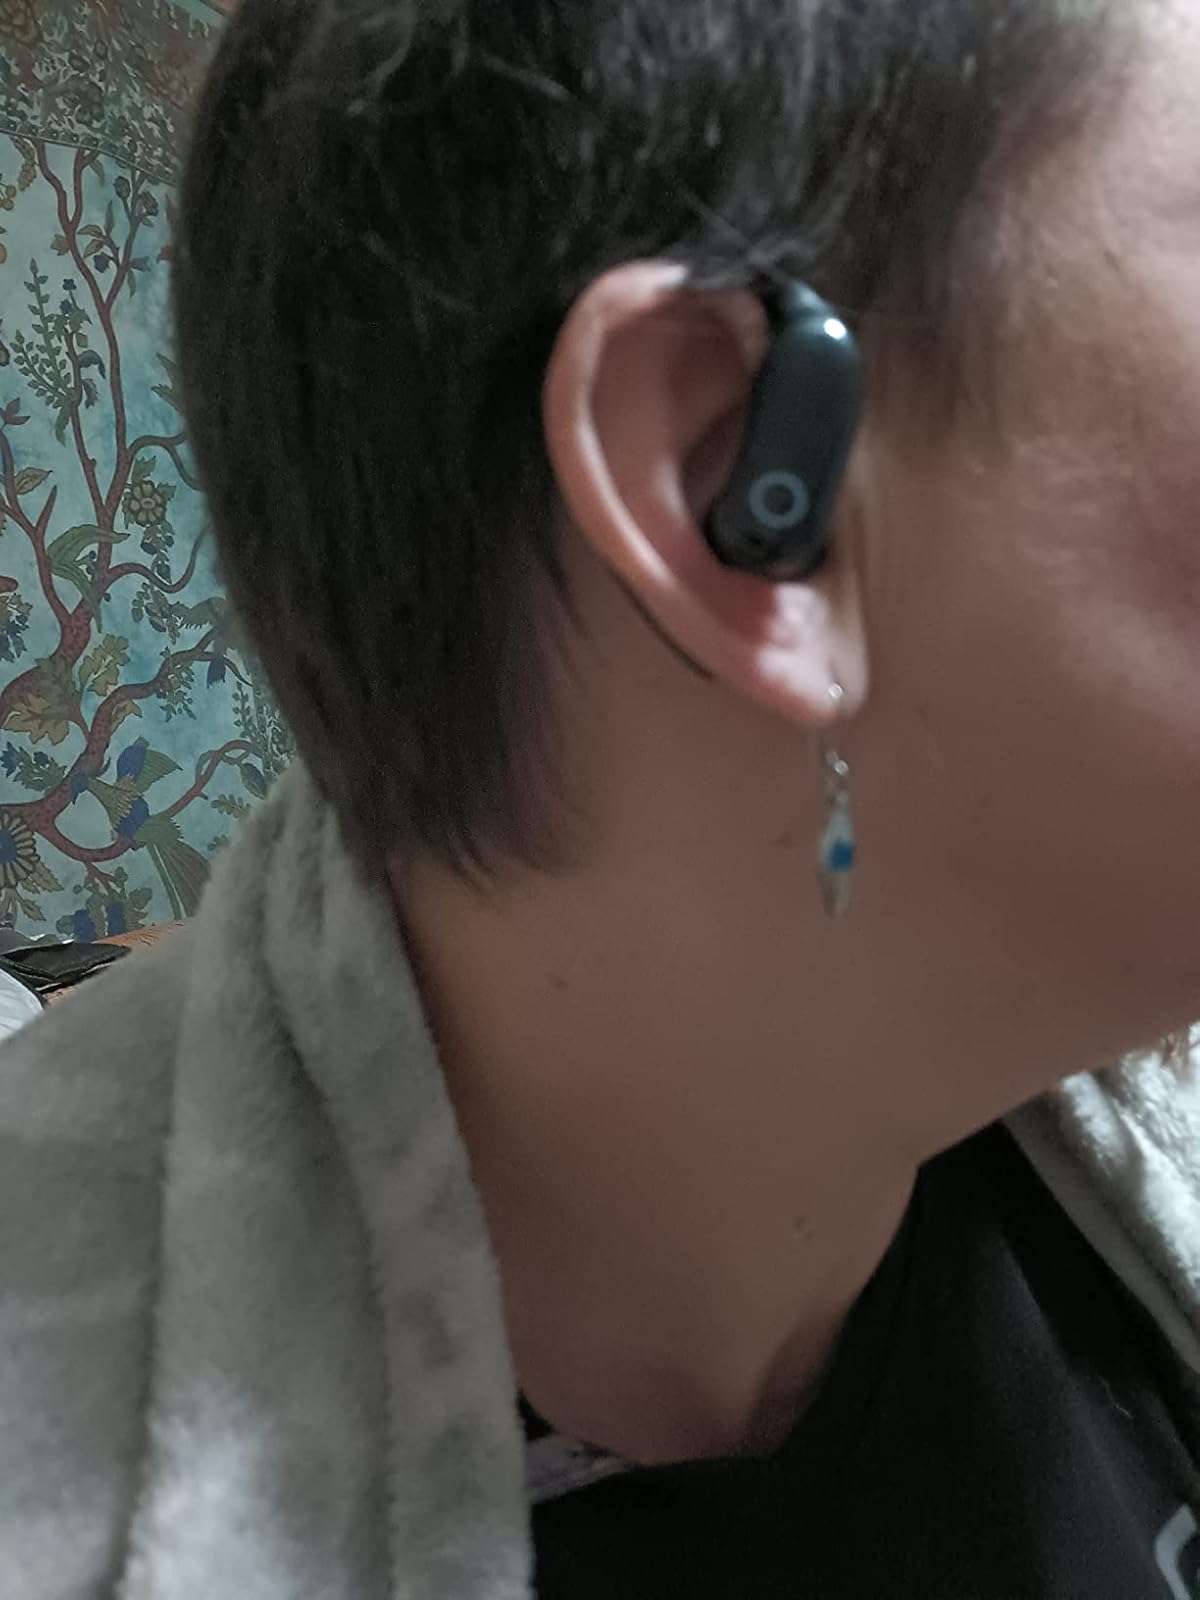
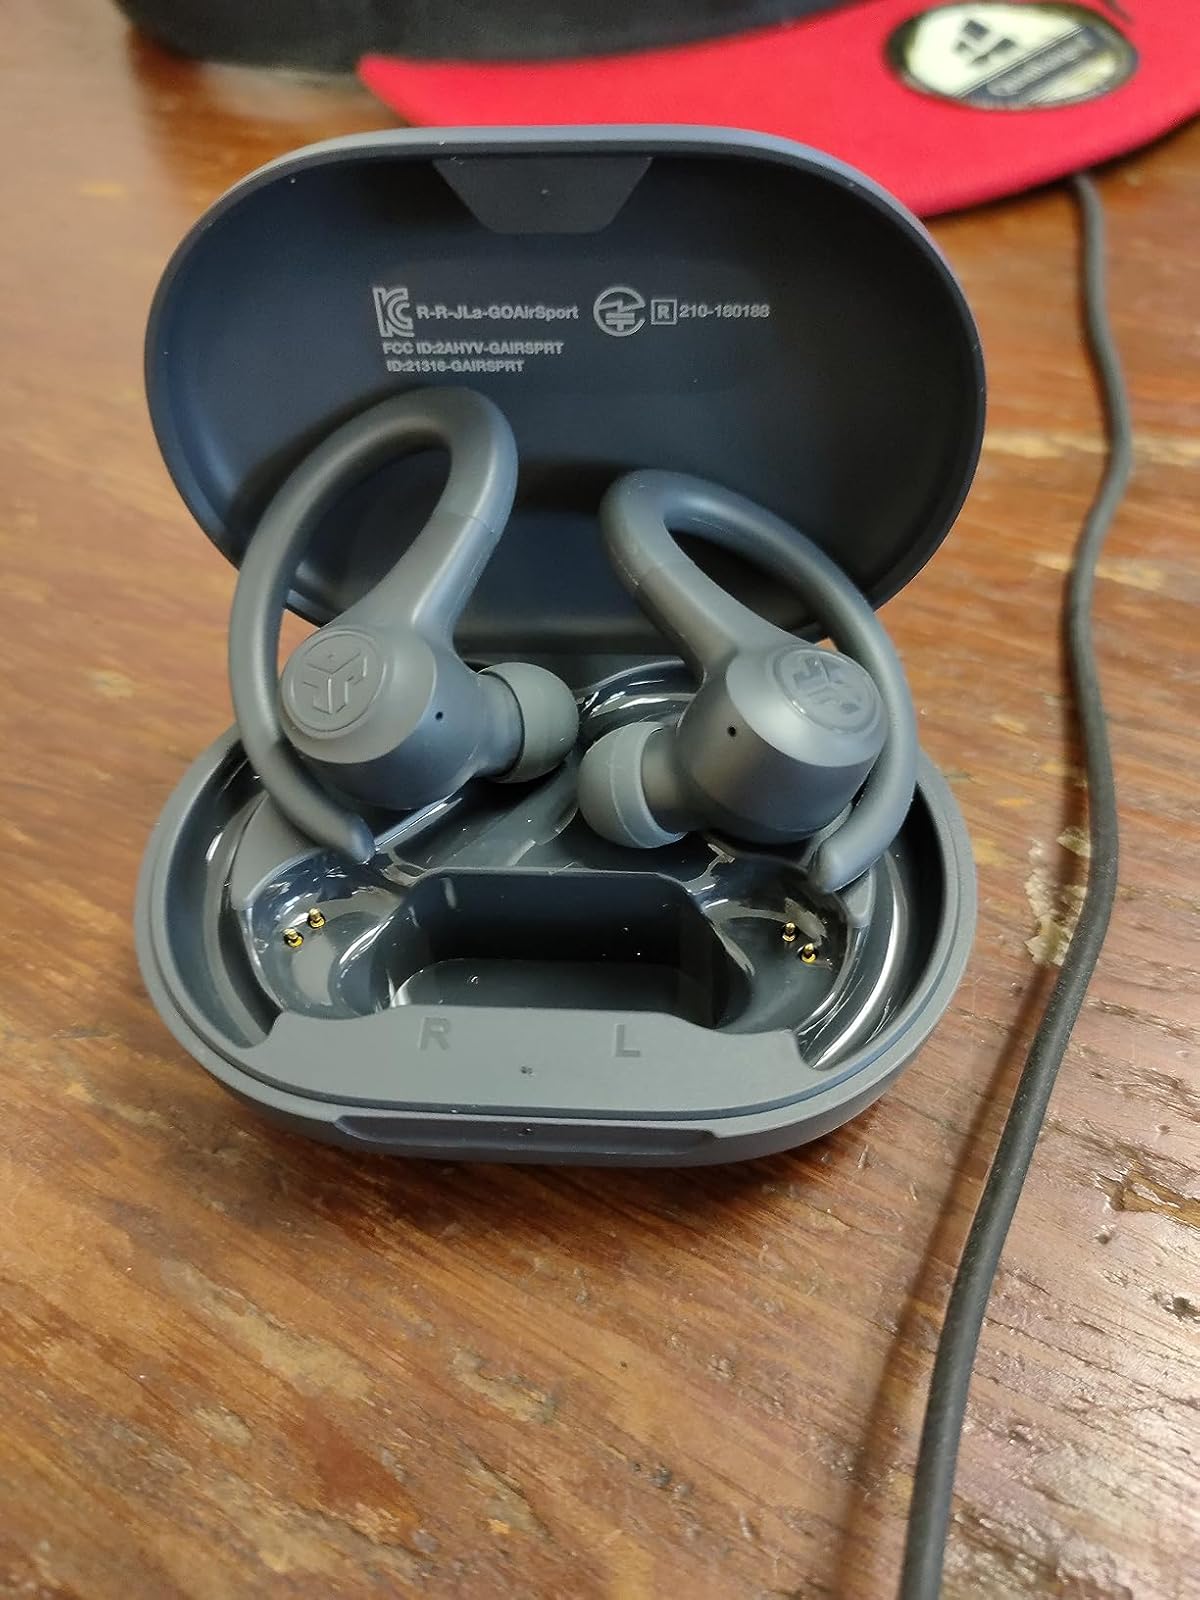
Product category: earbuds
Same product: no